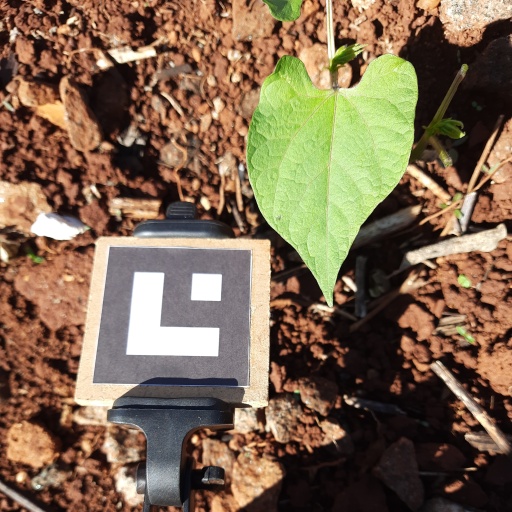
Observations: flat surface, no eating holes, under sunlight